Damascening

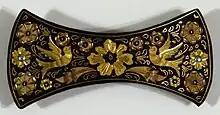
Detail of damascening, in this case gold inlaid into oxidized steel, in a hairclasp from Toledo, Spain.

Damascening is the art of inlaying different metals into one another—typically, gold or silver into a darkly oxidized steel background—to produce intricate patterns similar to niello. The English term comes from a perceived resemblance to the rich tapestry patterns of damask silk. The term is also used to describe the use of inlaid copper interconnects in integrated circuits. As its name suggests, damascene gets its name from Damascus, Syria and the ancient artisans that created and exported this craft.